Justin Njinmah

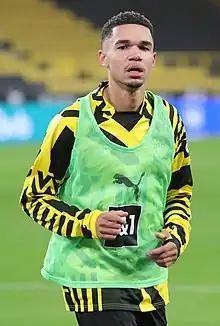
Njinmah with Borussia Dortmund II in 2022

Justin Gideon Njinmah (born 15 November 2000) is a German professional footballer who plays as a forward for Bundesliga club Werder Bremen.